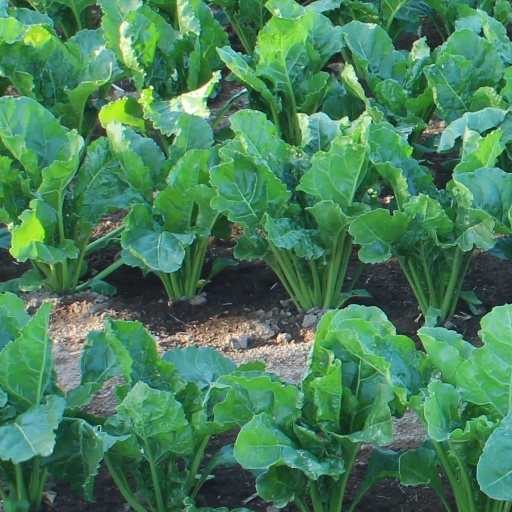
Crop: sugar beet